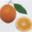
Label: orange